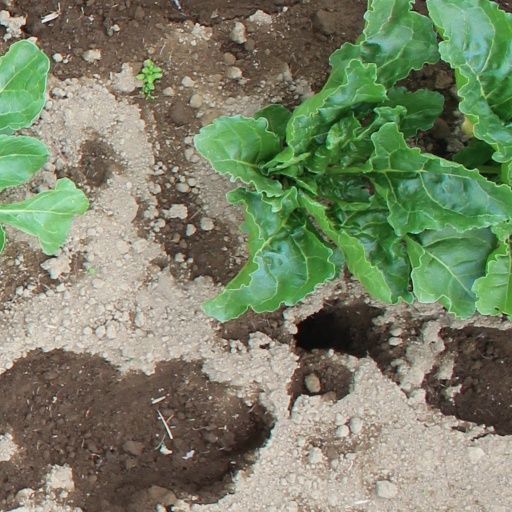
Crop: sugar beet